A Woman Called Moses (novel)

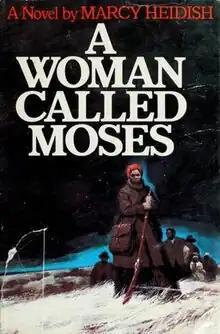

A Woman Called Moses is the 1976 debut novel of American author Marcy Heidish. It is a fictionalized presentation of the early life of black American abolitionist Harriet Tubman. The novel received positive reviews, but was criticized by some academics as historically inaccurate. In 1978 it was adapted as a two-part miniseries, also titled "A Woman Called Moses".